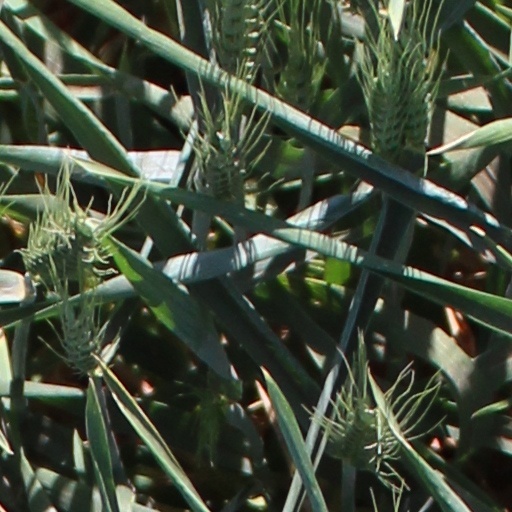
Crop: wheat